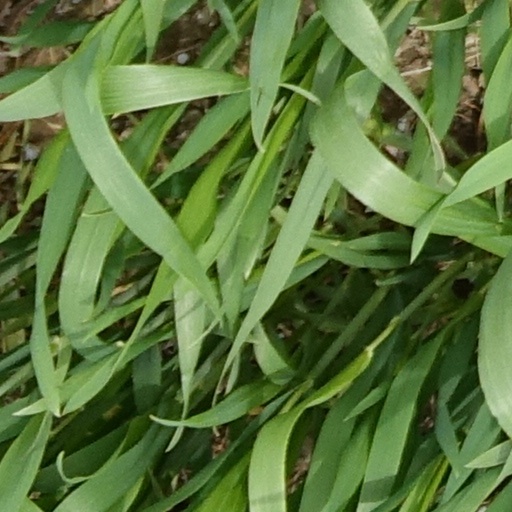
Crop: wheat